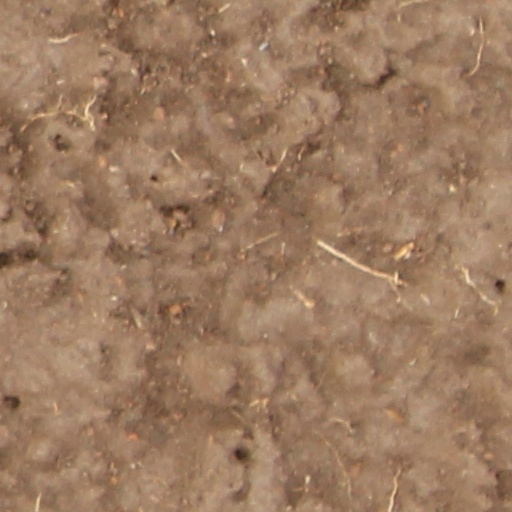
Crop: wheat